Dodge

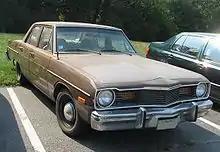
1976 Dodge Dart 4-door sedan

Dodge targeted the muscle car market of the late 1960s and early 1970s. Along with the Charger, models like the Coronet R/T and Super Bee were available for buyers seeking performance. Dodge entered the pony car market segment with the Challenger coupe and convertible for the 1970 model year. They were available with economy I6 engines and numerous trims and options up to the "race-ready" Hemi V8.